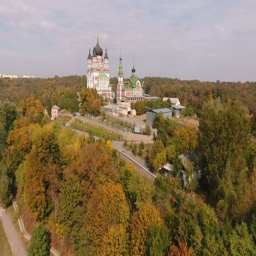
aerial photography of a church